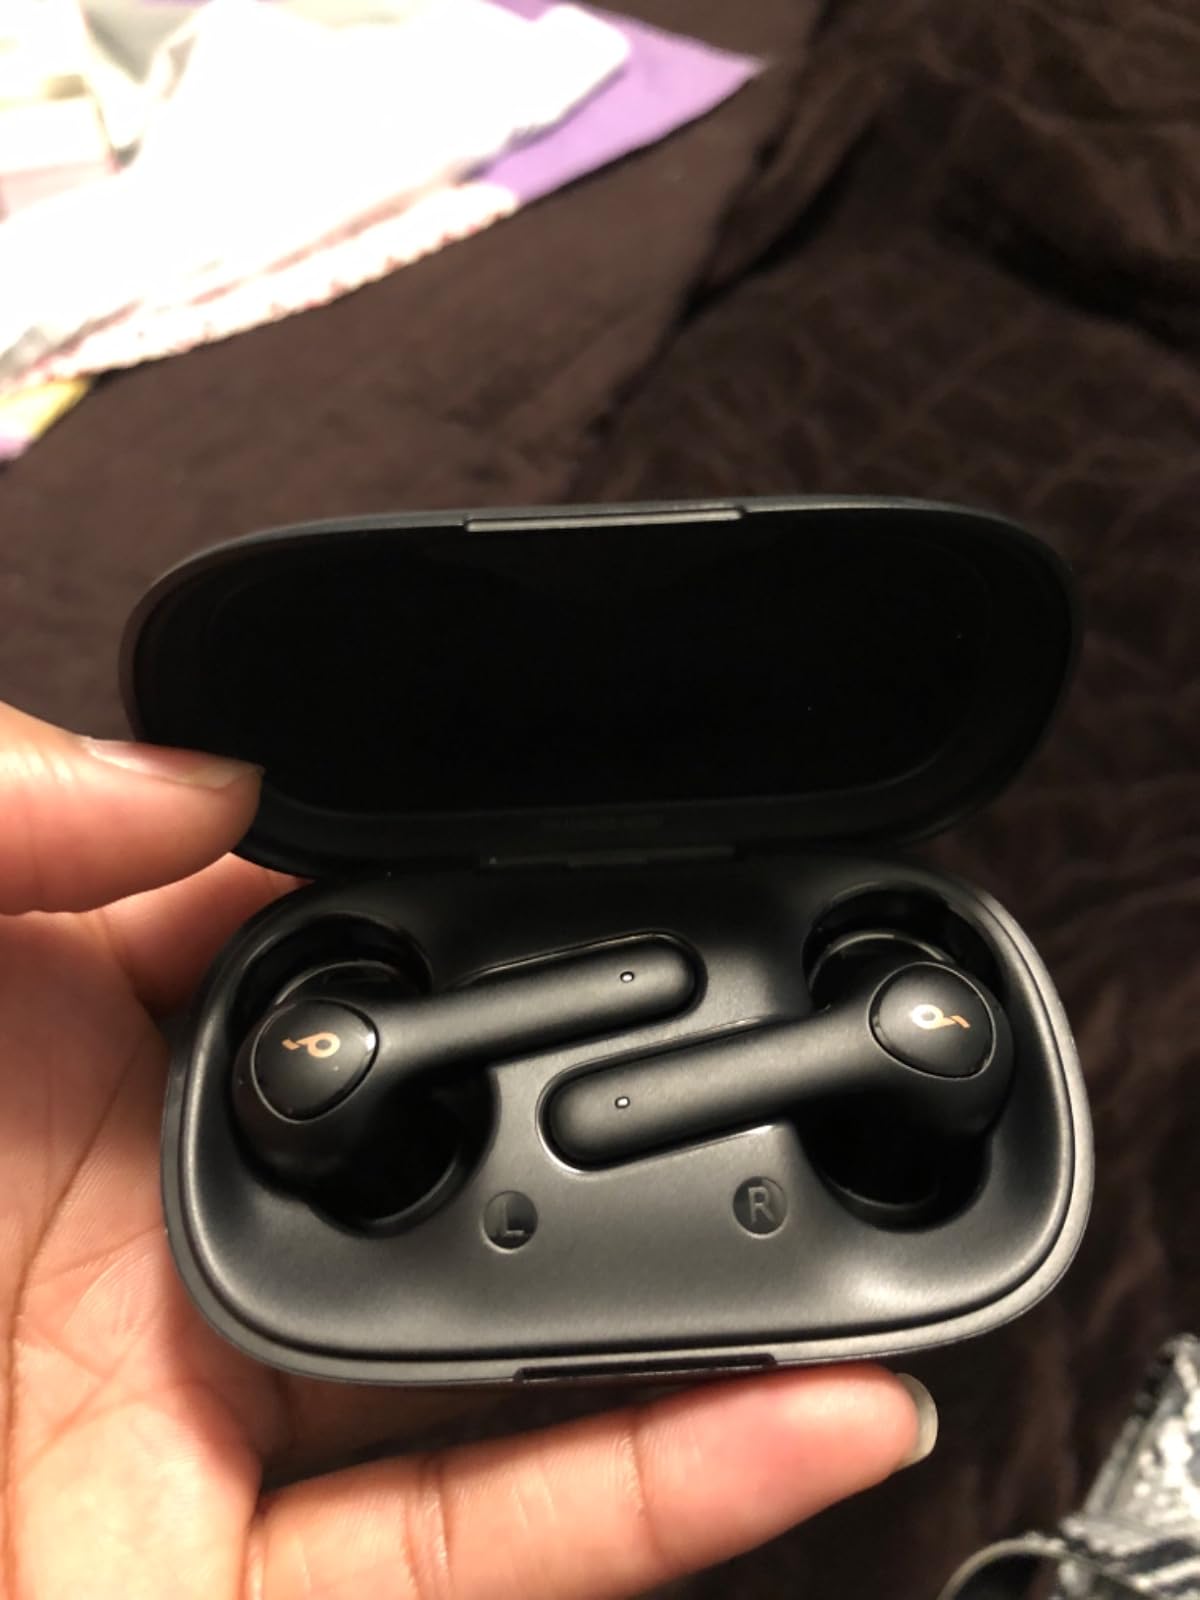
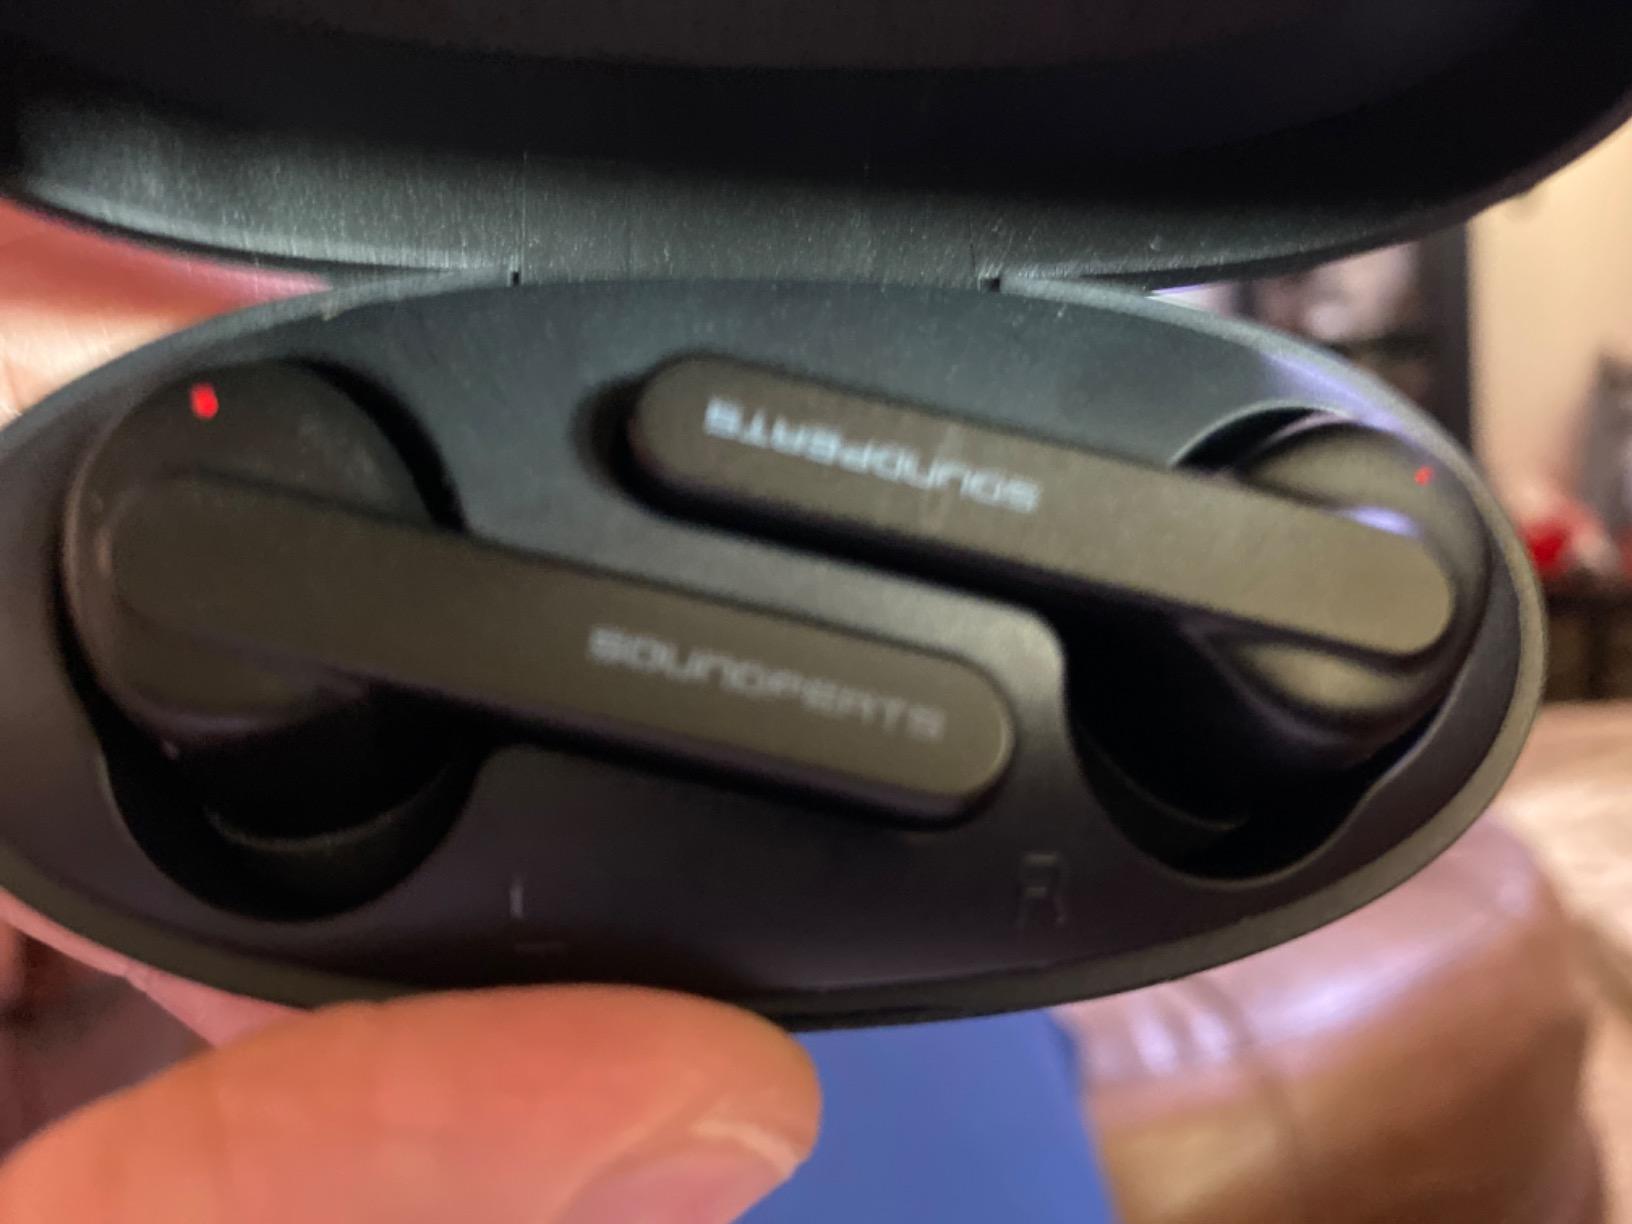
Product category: earbuds
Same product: no